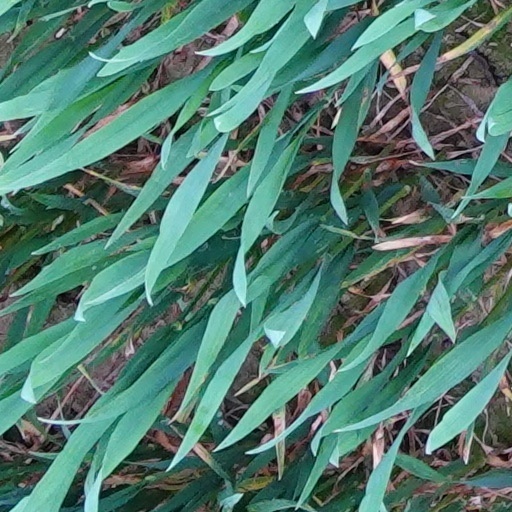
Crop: wheat